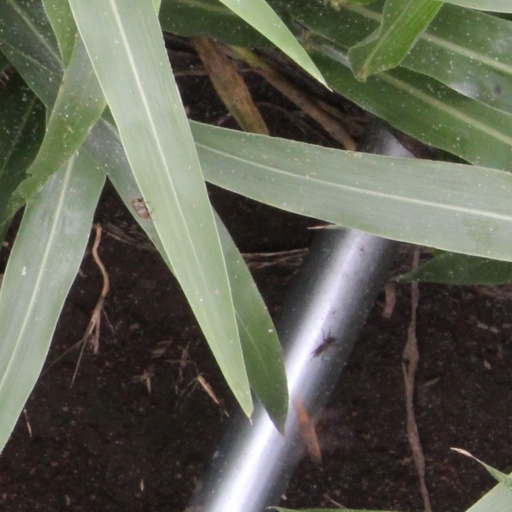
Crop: sorghum